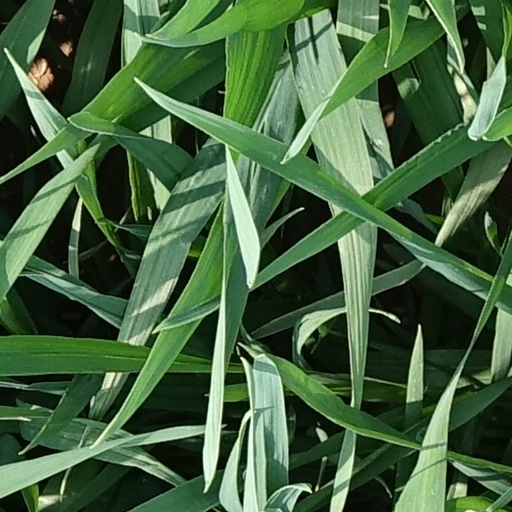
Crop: wheat